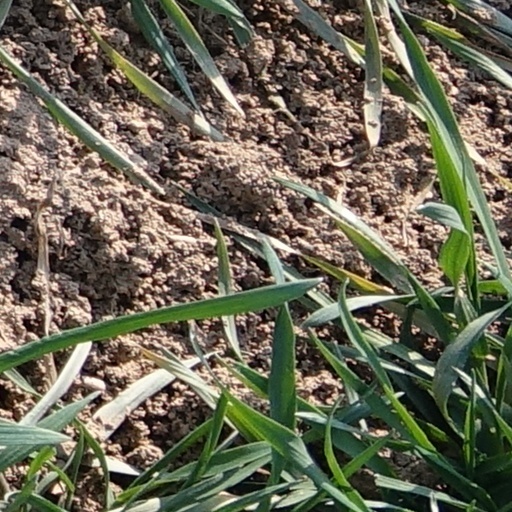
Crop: wheat